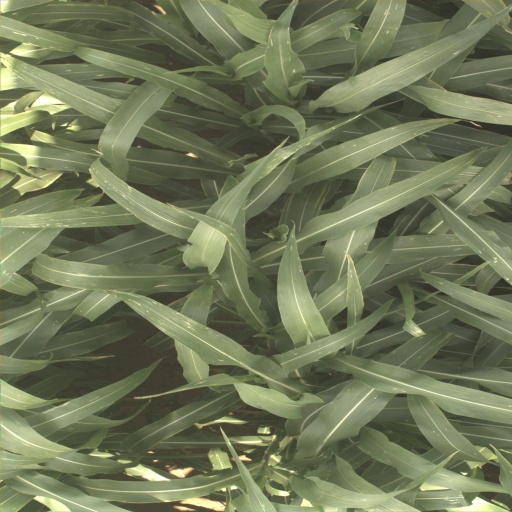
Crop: sorghum